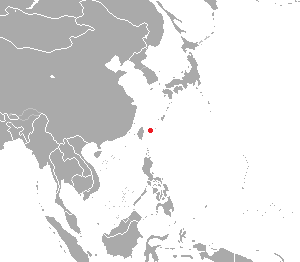
Le Chat d'Iriomote est une sous-espèce de Chat-léopard, endémique de l'île d'Iriomote, dans la préfecture d'Okinawa, au Japon. Associé localement à un animal légendaire appelé Yamapikaryā, et découvert en 1965 par l'écrivain japonais Yukio Togawa, après des recherches sur la présence d'un mystérieux félin sur l'île, le Chat d'Iriomote est d'abord considéré comme une nouvelle espèce de félin avant que les études génétiques le classent comme une sous-espèce du Chat-léopard. Il s'agit du seul félin sauvage du Japon avec le Chat de Tsushima. Le ministère de l'Environnement du Japon l'a classé monument naturel national en 1972 et, en 2010, les habitants du bourg de Taketomi, qui comprend l'île d'Iriomote, l’ont choisi comme mascotte municipale.